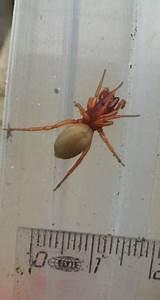
spider